Oswald Herbert Ernst

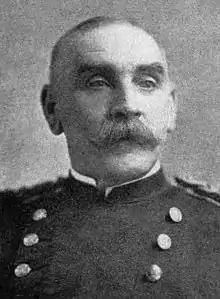
Brigadier General Oswald H. Ernst

Oswald Herbert Ernst (June27, 1842March21, 1926) was an engineer, military educator, and career officer in the United States Army who became superintendent of the United States Military Academy. Over a forty-year career, Ernst served as an engineer during Sherman's Siege of Atlanta during the American Civil War, commanded U.S. troops at Coamo during the Spanish–American War, and sat on the original commission for the Panama Canal after retirement from active service.